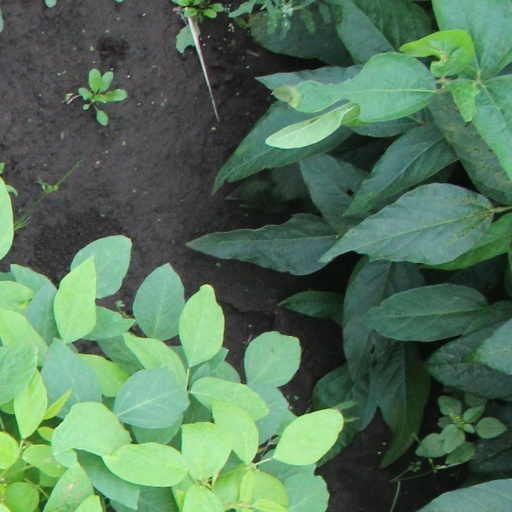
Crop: soybean